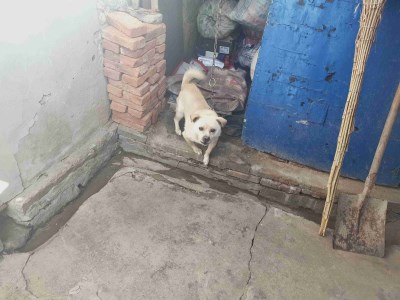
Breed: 3336-n000121-chinese_rural_dog